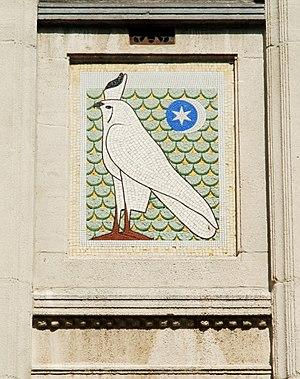
Belgique - Bruxelles - Maison Bruno Schmidt (Art nouveau, architecte Jean-Baptiste Dewin, 1910)
Horus est l'une des plus anciennes divinités égyptiennes. Les représentations les plus communes le dépeignent comme un faucon couronné du pschent ou comme un homme hiéracocéphale. Son nom signifie « le Lointain » en référence au vol majestueux du rapace. Son culte remonte à la préhistoire égyptienne. La plus ancienne cité à s'être placée sous son patronage semble être Nekhen, la « Ville du Faucon ». Dès les origines, Horus se trouve étroitement associé à la monarchie pharaonique en tant que dieu protecteur et dynastique. Les Suivants d’Horus sont ainsi les premiers souverains à s'être placés sous son obédience. Aux débuts de l’époque historique, le faucon sacré figure sur la palette du roi Narmer et, dès lors, sera constamment associé au pouvoir royal.
Jean-Baptiste Dewin est un architecte belge de l'époque Art nouveau et Art déco qui fut actif à Bruxelles.
La maison Bruno Schmidt est un édifice classé de style Art nouveau géométrique édifié à Saint-Gilles, Bruxelles en Belgique, par l'architecte Jean-Baptiste Dewin.